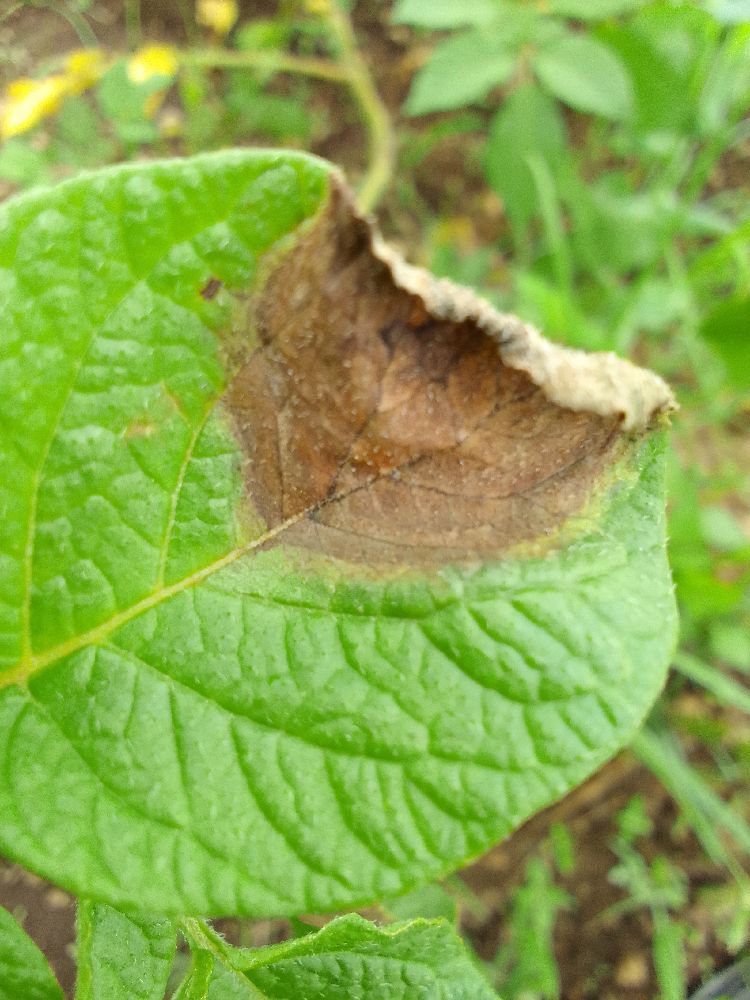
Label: Late blight